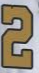
Number: 2